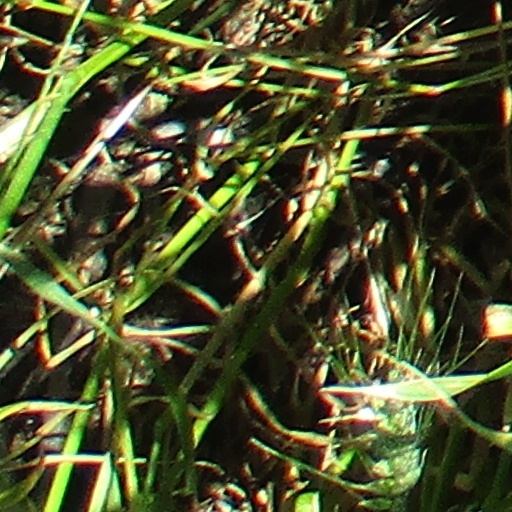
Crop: wheat